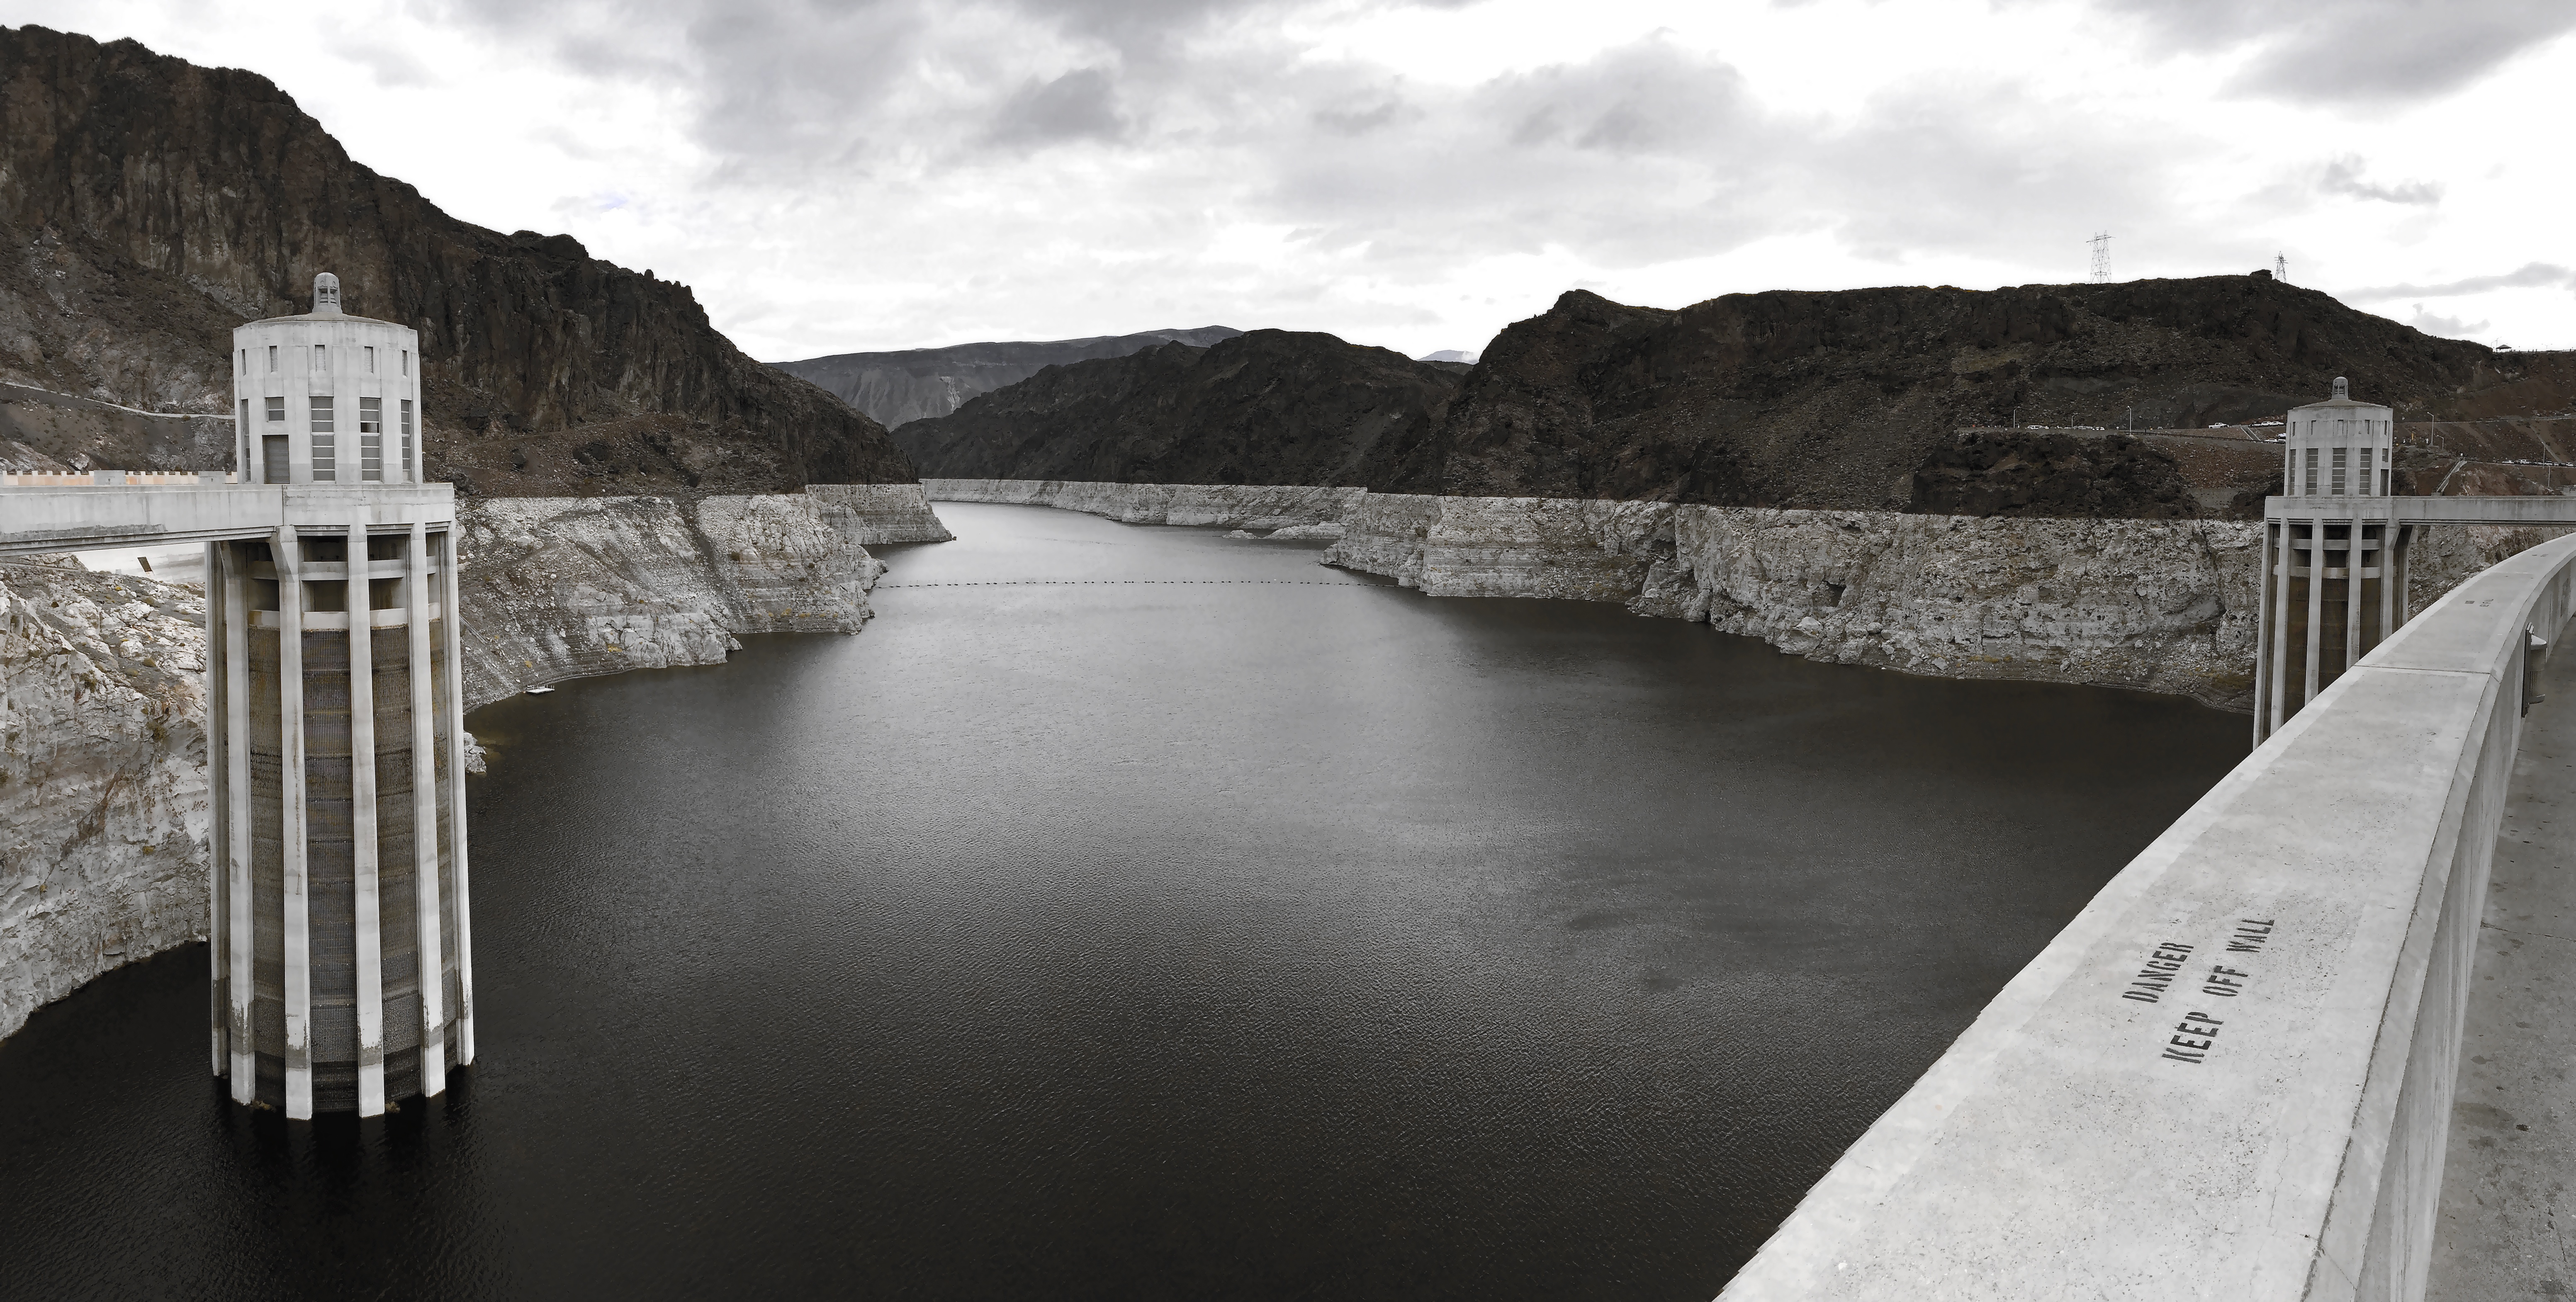
water, black and white, bridge, river, reflection, dam, reservoir, monochrome, waterway, infrastructure, monochrome photography